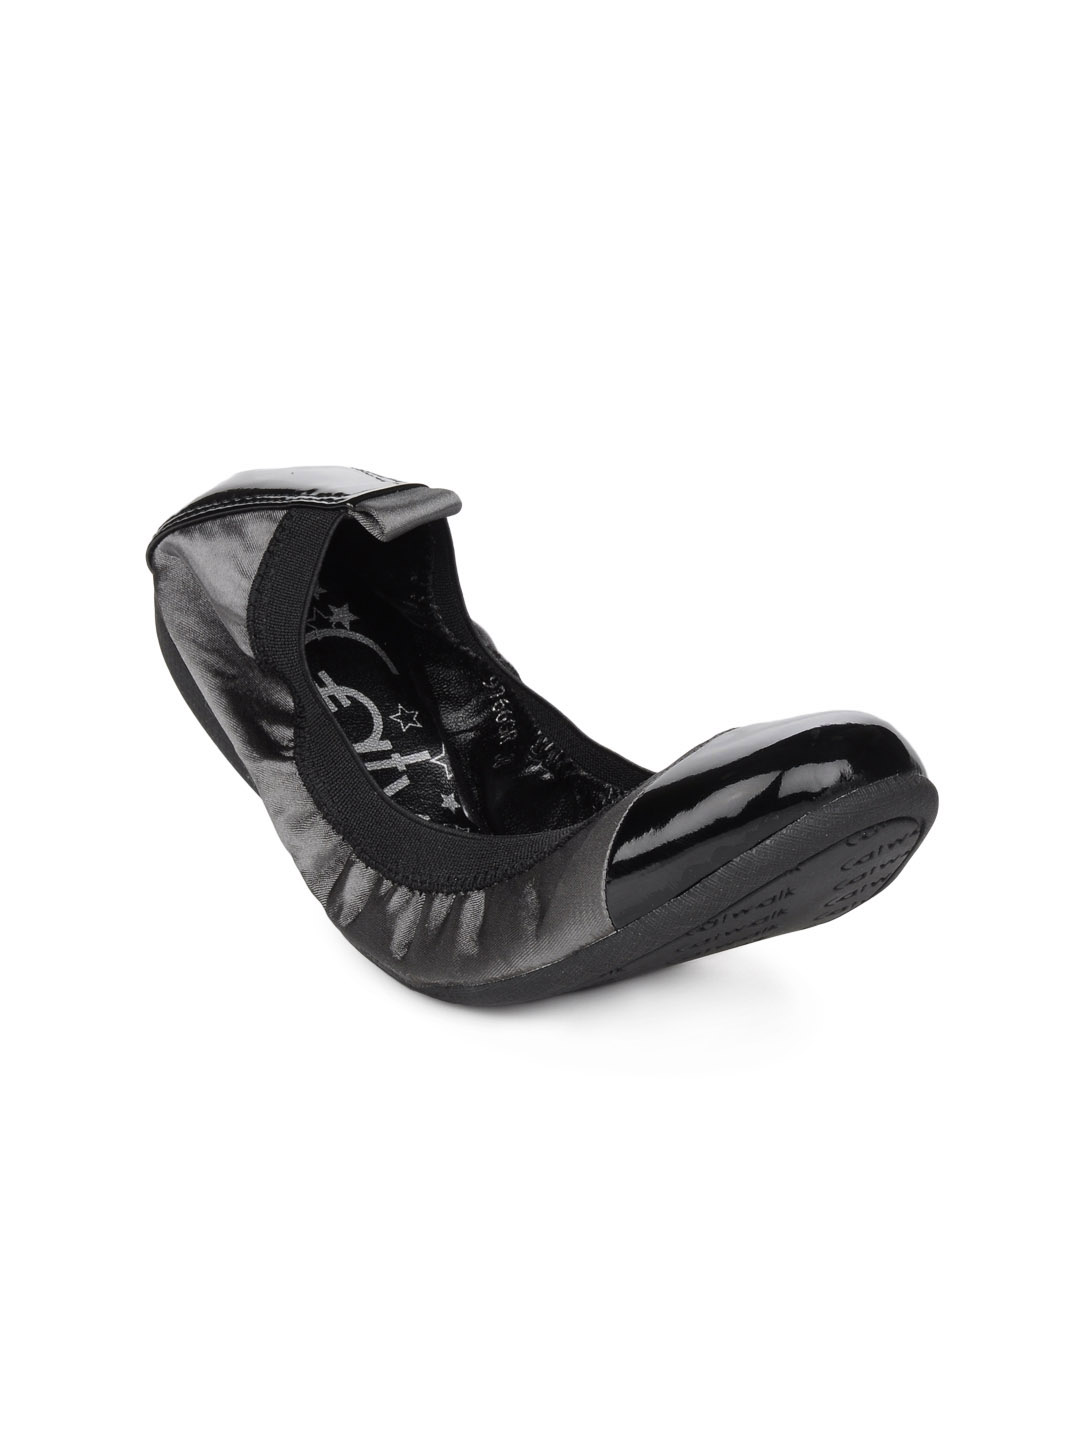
Catwalk Women Black Casual Shoes
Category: Footwear / Shoes / Flats
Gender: Women
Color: Black
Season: Winter 2015
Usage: Casual